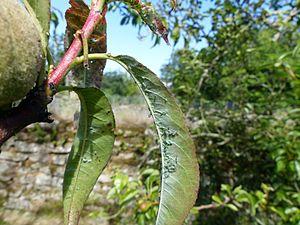
Pucerons verts du pêcher sur un pêcher dans un jardin particulier à Josselin, en Bretagne.
Le puceron vert du pêcher est une espèce d'insectes hémiptères, un puceron ravageur majeur du pêcher auquel il transmet de nombreux virus dont la Sharka. Son action provoque généralement le flétrissement des feuilles et une nécrose des tissus.